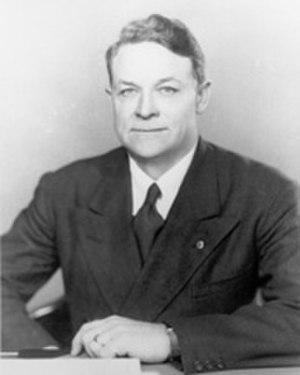
Depuis son admission à l'Union, le 1ᵉʳ mars 1803, l'État de l'Ohio élit deux sénateurs, membres du Sénat fédéral.